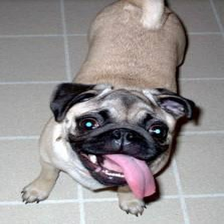
Species: dog
Breed: pug